Mirabell Palace

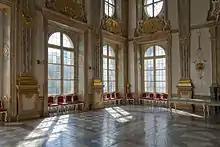
Marble Hall

The Marble Hall of Mirabell Palace is the venue of the "Salzburg Palace Concerts", directed by Luz Leskowitz. It is also a popular location for weddings.